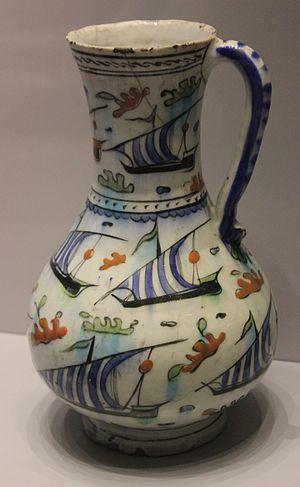
L'eyalet ou pachalik de Hüdavendigâr est une province de l'Empire ottoman située en Anatolie, sur le mer de Marmara, créée en 1827 par division de l'ancien eyalet d'Anatolie. Sa capitale était Bursa. La réforme administrative de 1864, qui transforme les eyalets en vilayets, en fait le vilayet de Hüdavendigâr.